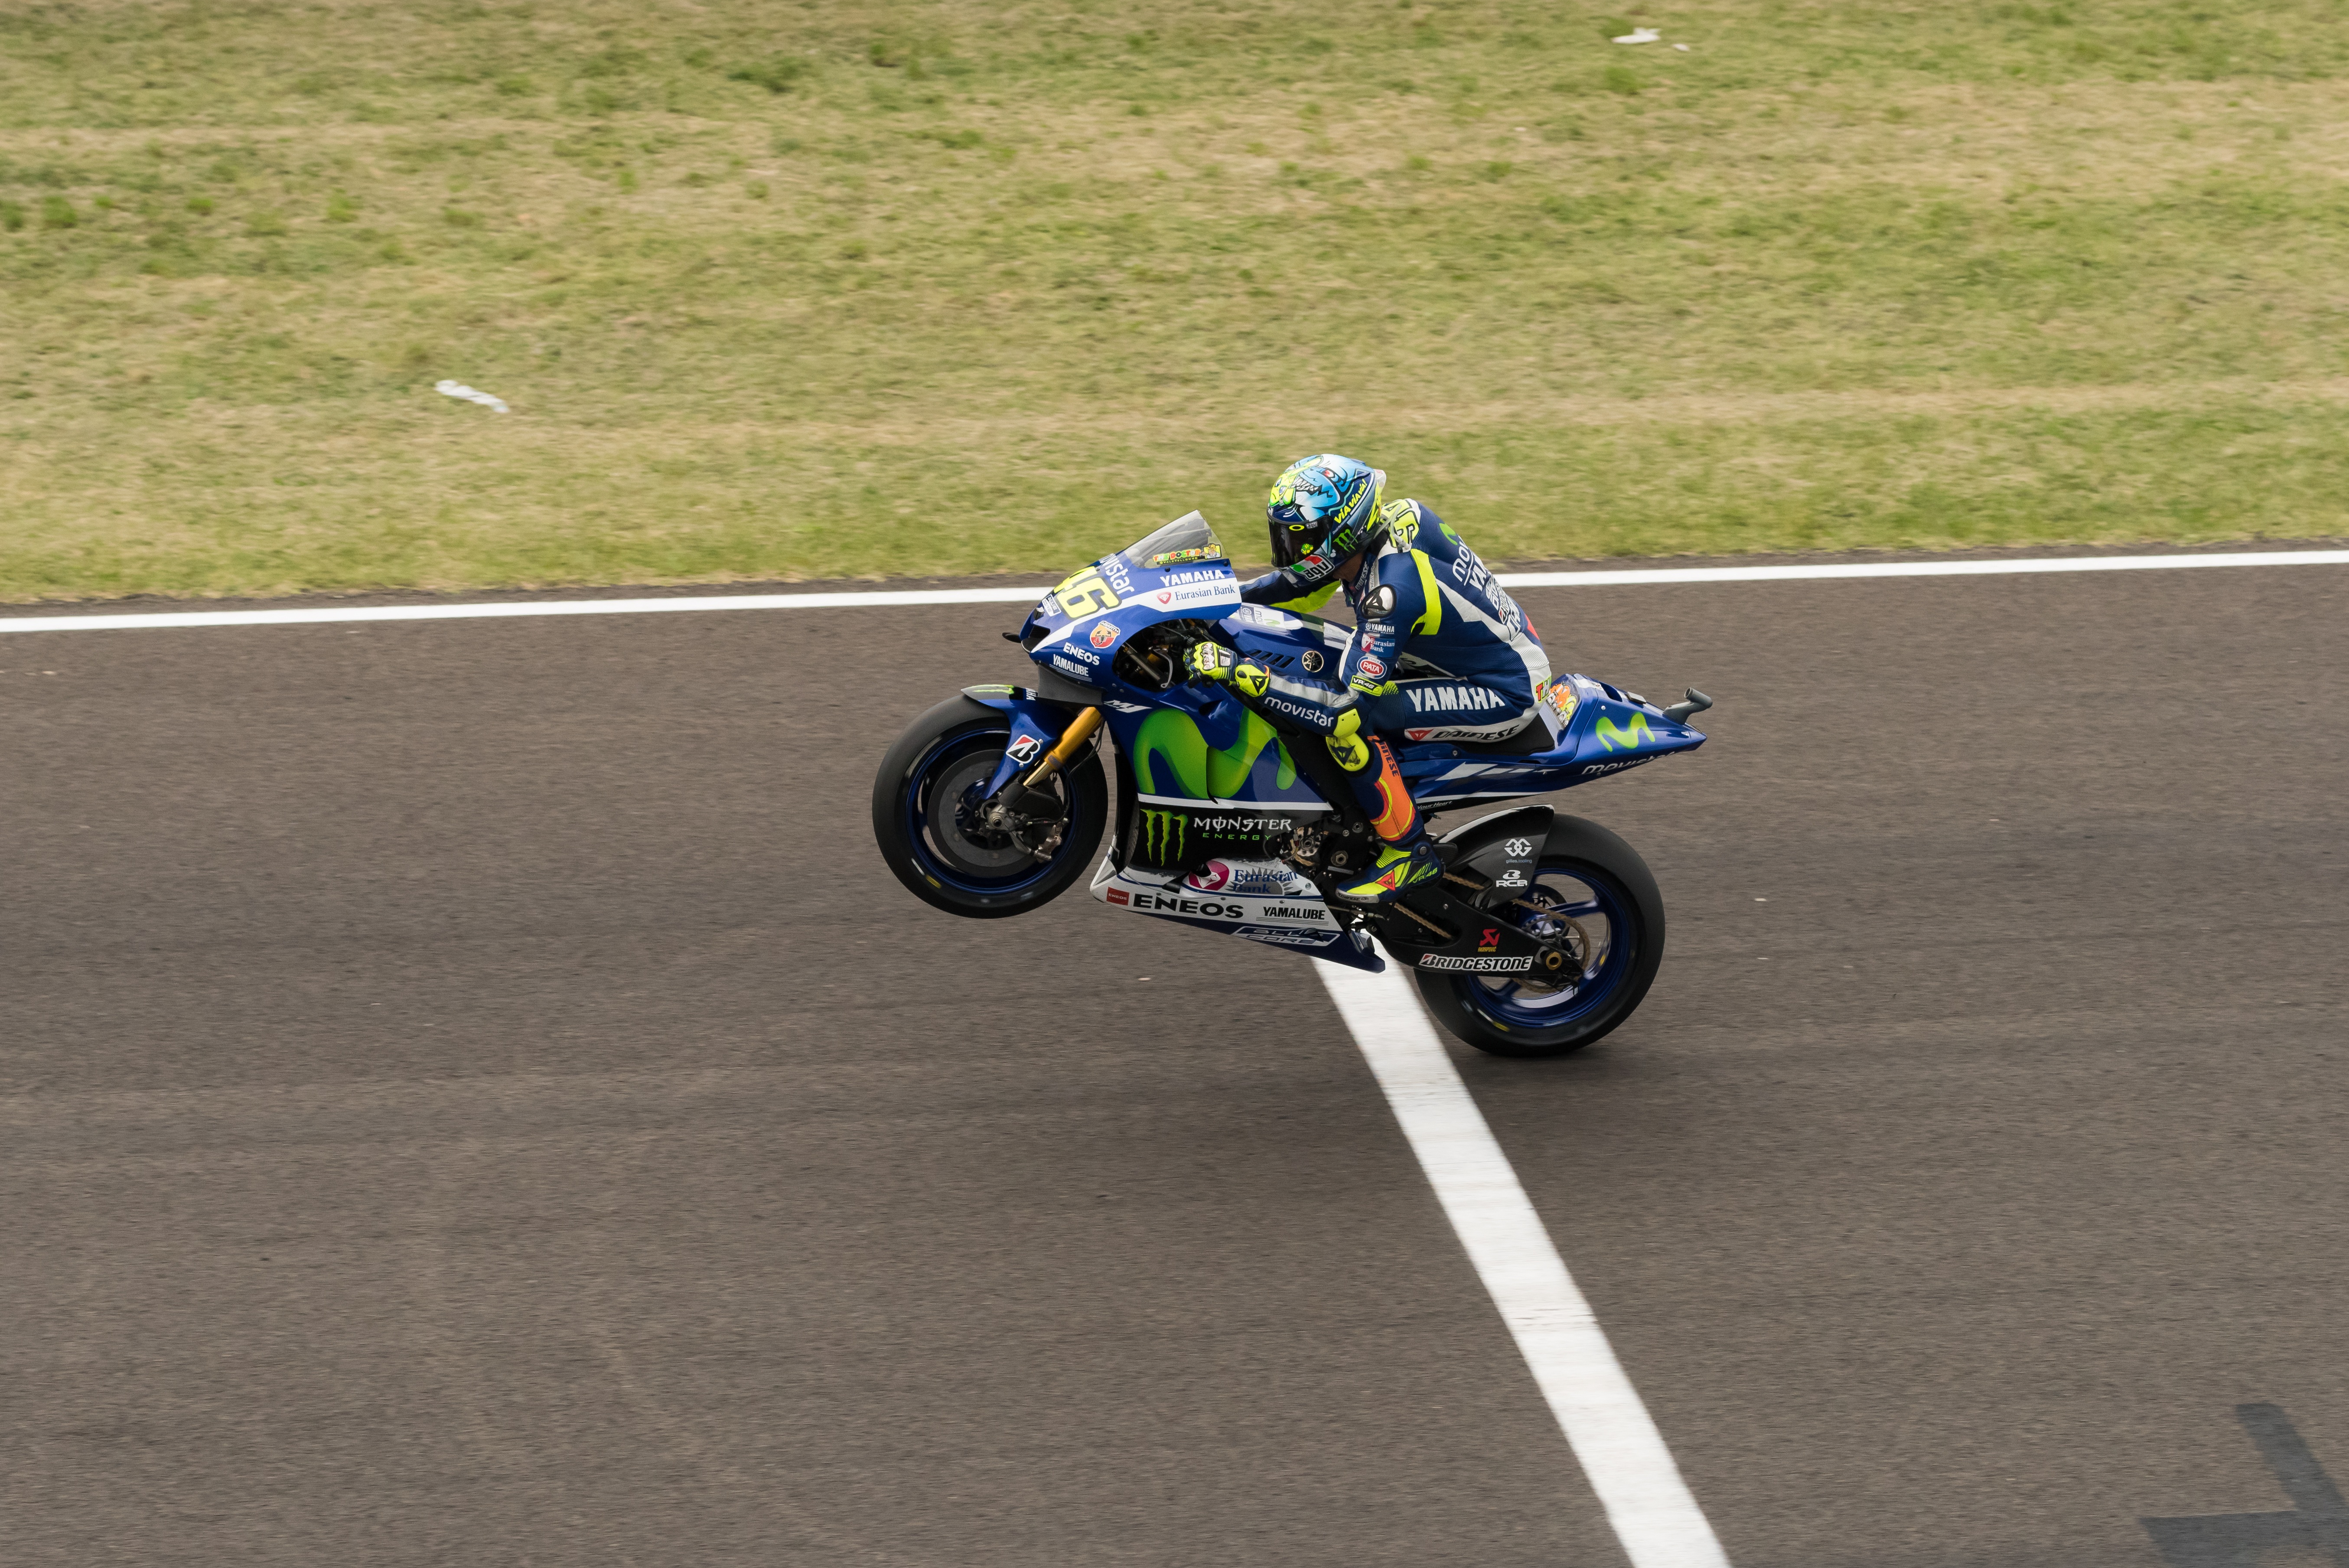
vehicle, motorcycle, race, arrival, sports, racing, race track, doctor, motorsport, sample, rossi, motorcycling, finishing line, valentino rossi, misano, motogp, the doctor, motosport, motorcycle racing, valentino, made in italy, pit action, road racing, stunt performer, motorcycle speedway, auto race, dirt track racing, superbike racing, supermoto, grand prix motorcycle racing